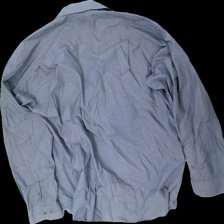
View: back
Type: Shirt
Category: Men
Brand: Not in the list
Brand text on label: Lifestyle
Colors: Grey
Material: 63% polyester, 37% cotton
Cut: Regular
Size: XXL
Season: All
Price range: 50-100
Recommended usage: Reuse